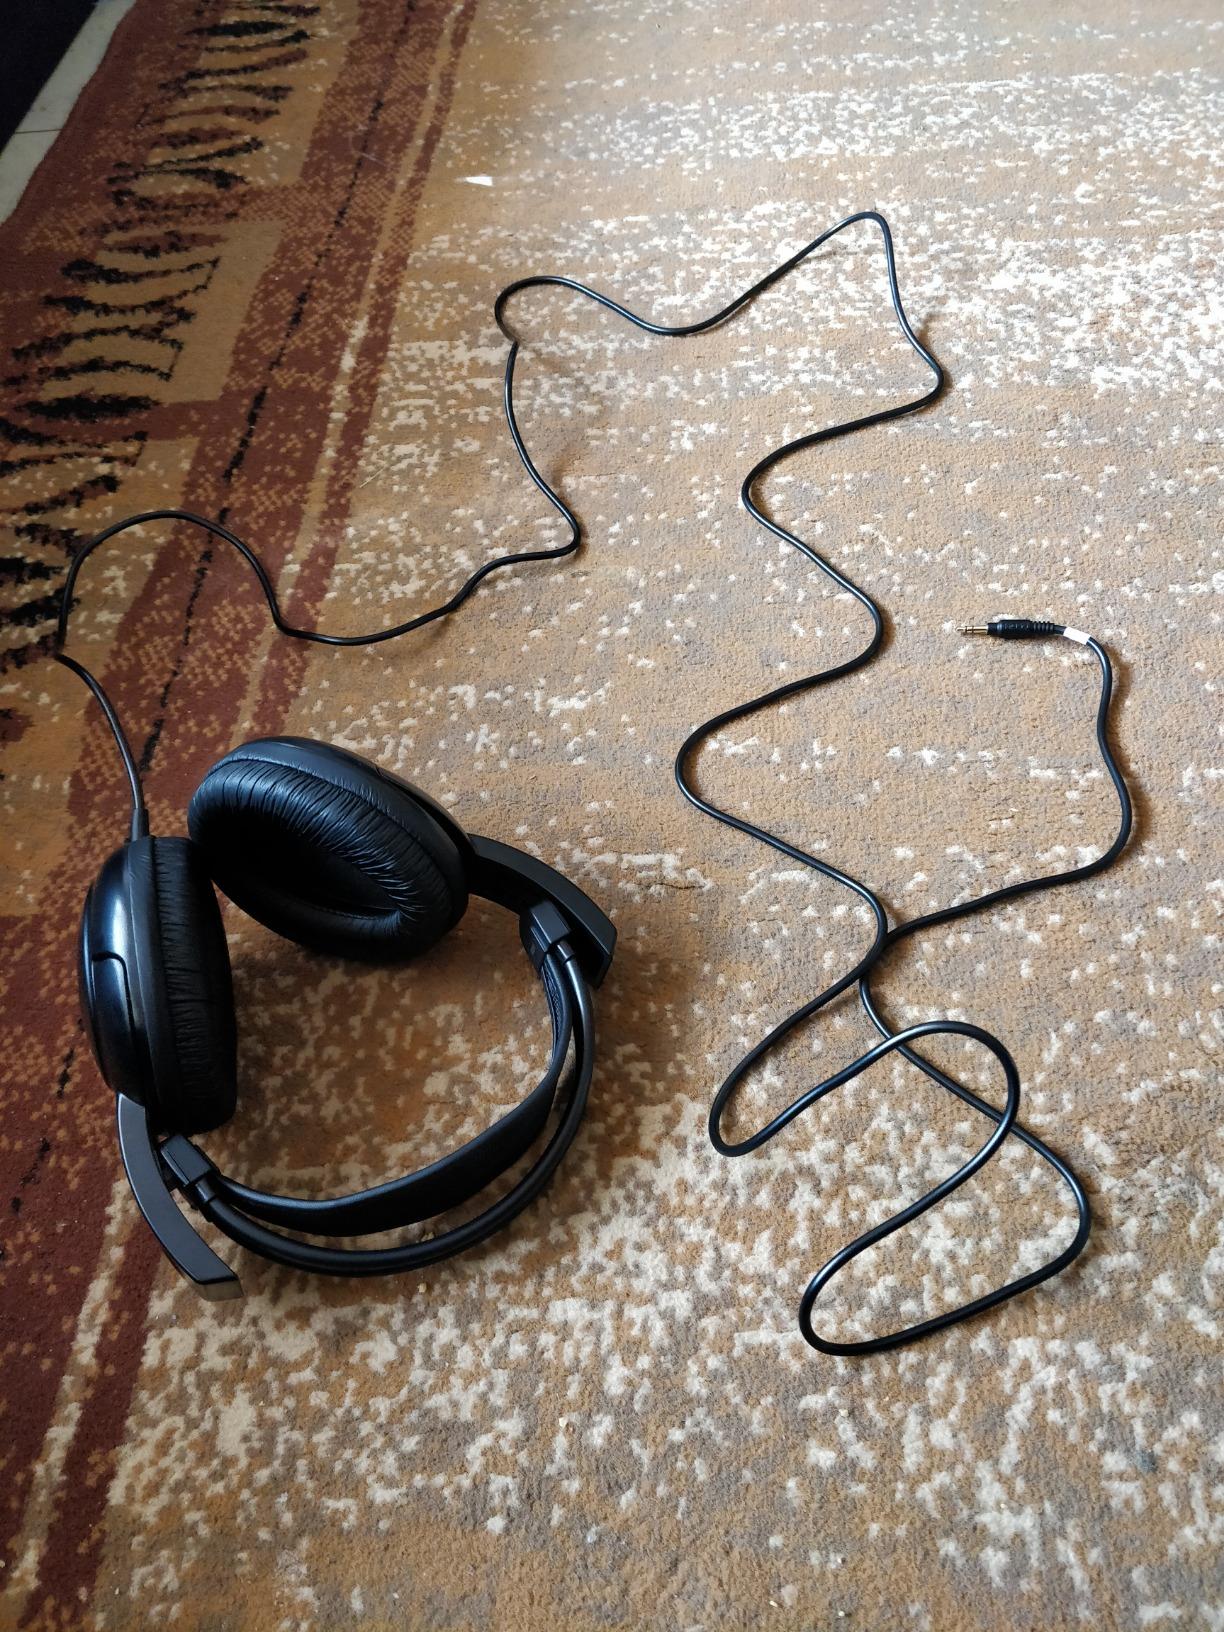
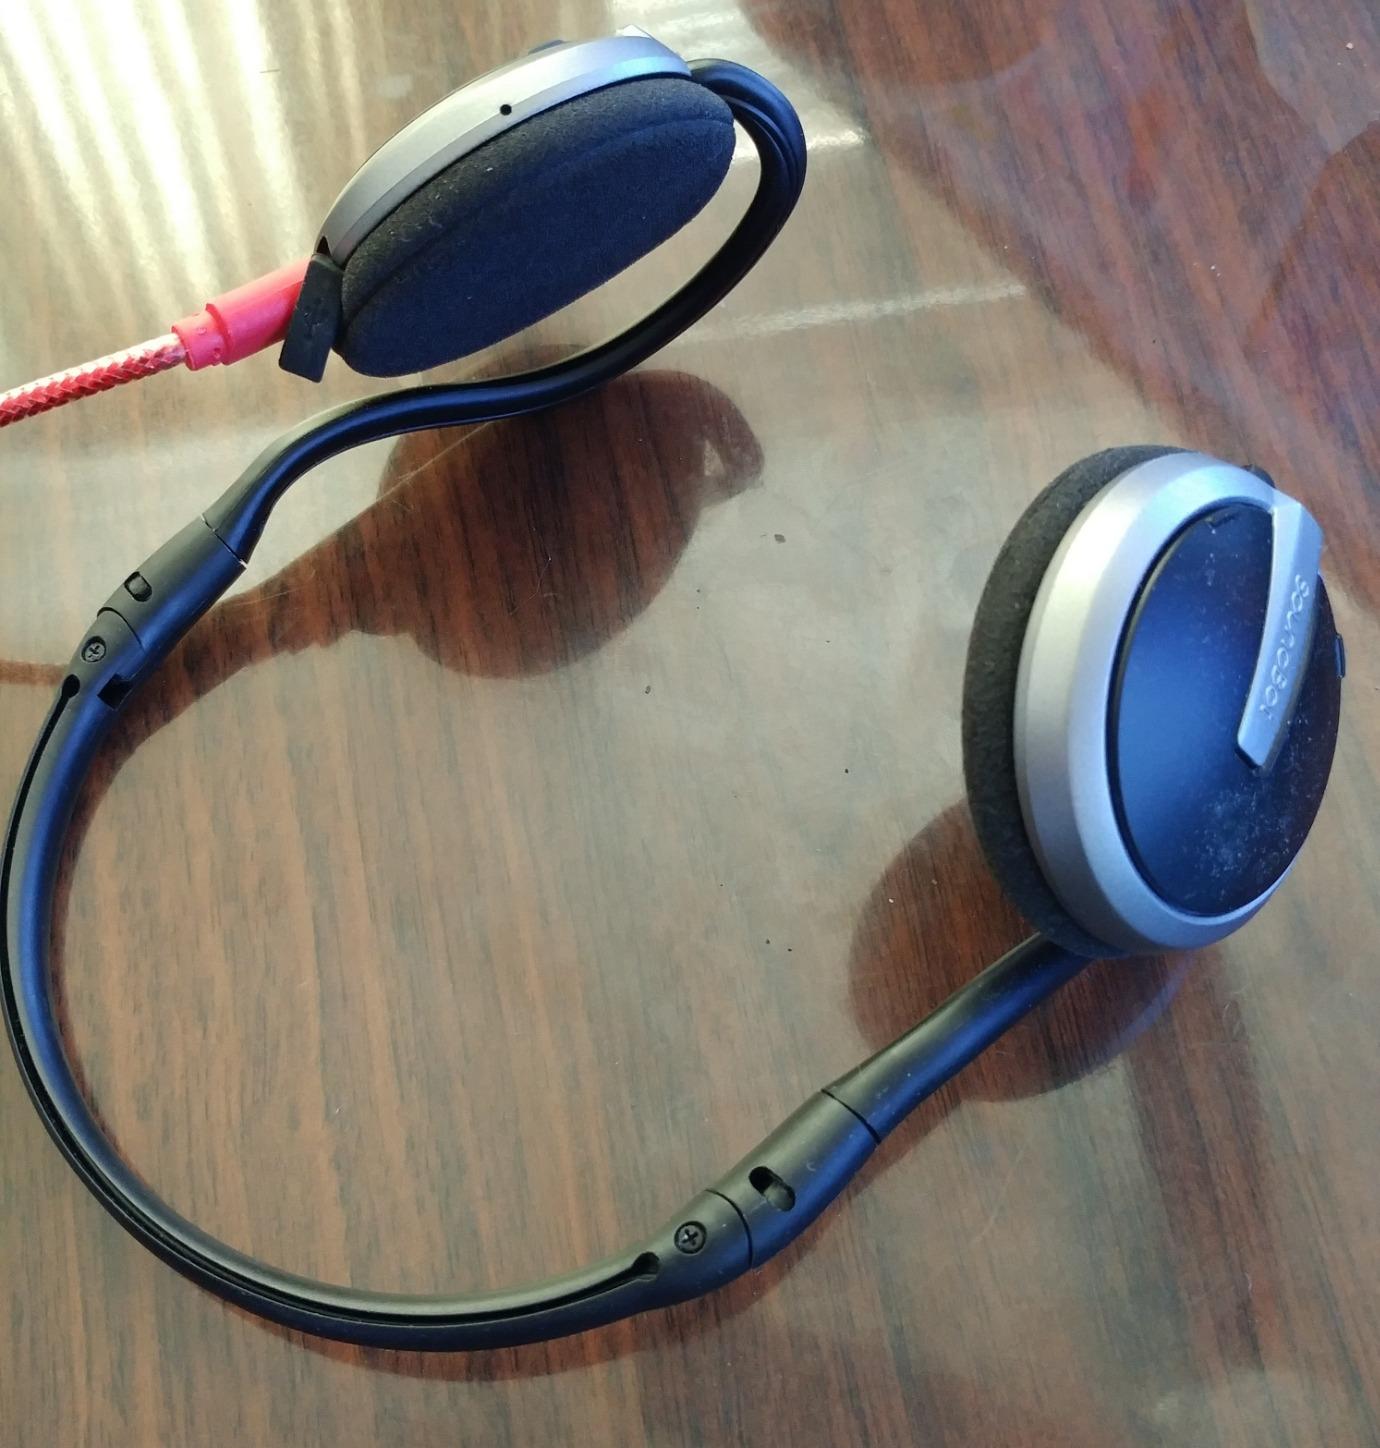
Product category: headphones
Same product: no